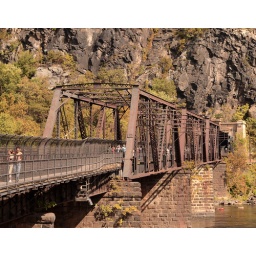
iron bridge crossing over the shenandoah river at harper's ferry. there's people inner tubing!